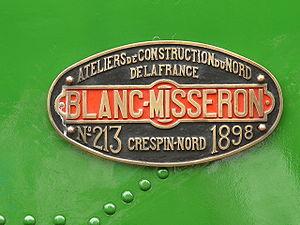
Plaque du constructeur Blanc-Misseron de la locomotive bicabine N°60 des tramways de la Sarthe
Le musée des tramways à vapeur et des chemins de fer secondaires français est situé à côté de la gare de Valmondois, à Butry-sur-Oise dans le Val-d'Oise, à 30 km au nord de Paris. Ce musée présente une collection de véhicules ferroviaires des anciens chemins de fer départementaux, sauvegardés et remis en état par les bénévoles d'une association. De 1986 à 2017, il était possible de parcourir, certains jours, une petite ligne à voie métrique longue d'un kilomètre, dite « chemin de fer des impressionnistes », avec certains véhicules anciens du musée. Cependant, en novembre 2007, trois blocs de rocher décrochés de la colline sont tombés sur la voie. Le terminus de cette voie est devenu inaccessible du fait d'un éboulement. Les trains vapeur ne roulaient donc plus au-delà de la rue de Parmain, soit sur cinq cents mètres de ligne de 2008 à 2017. En 2017, le reste de la ligne est abandonné et déposé en fin d'année. Un nouveau site est en création dans l'Oise au départ de Crèvecœur-le-Grand. Un début d'exploitation a eu lieu sur 1,6 km en 2017.
Crespin est une commune française, située dans le département du Nord en région Hauts-de-France.